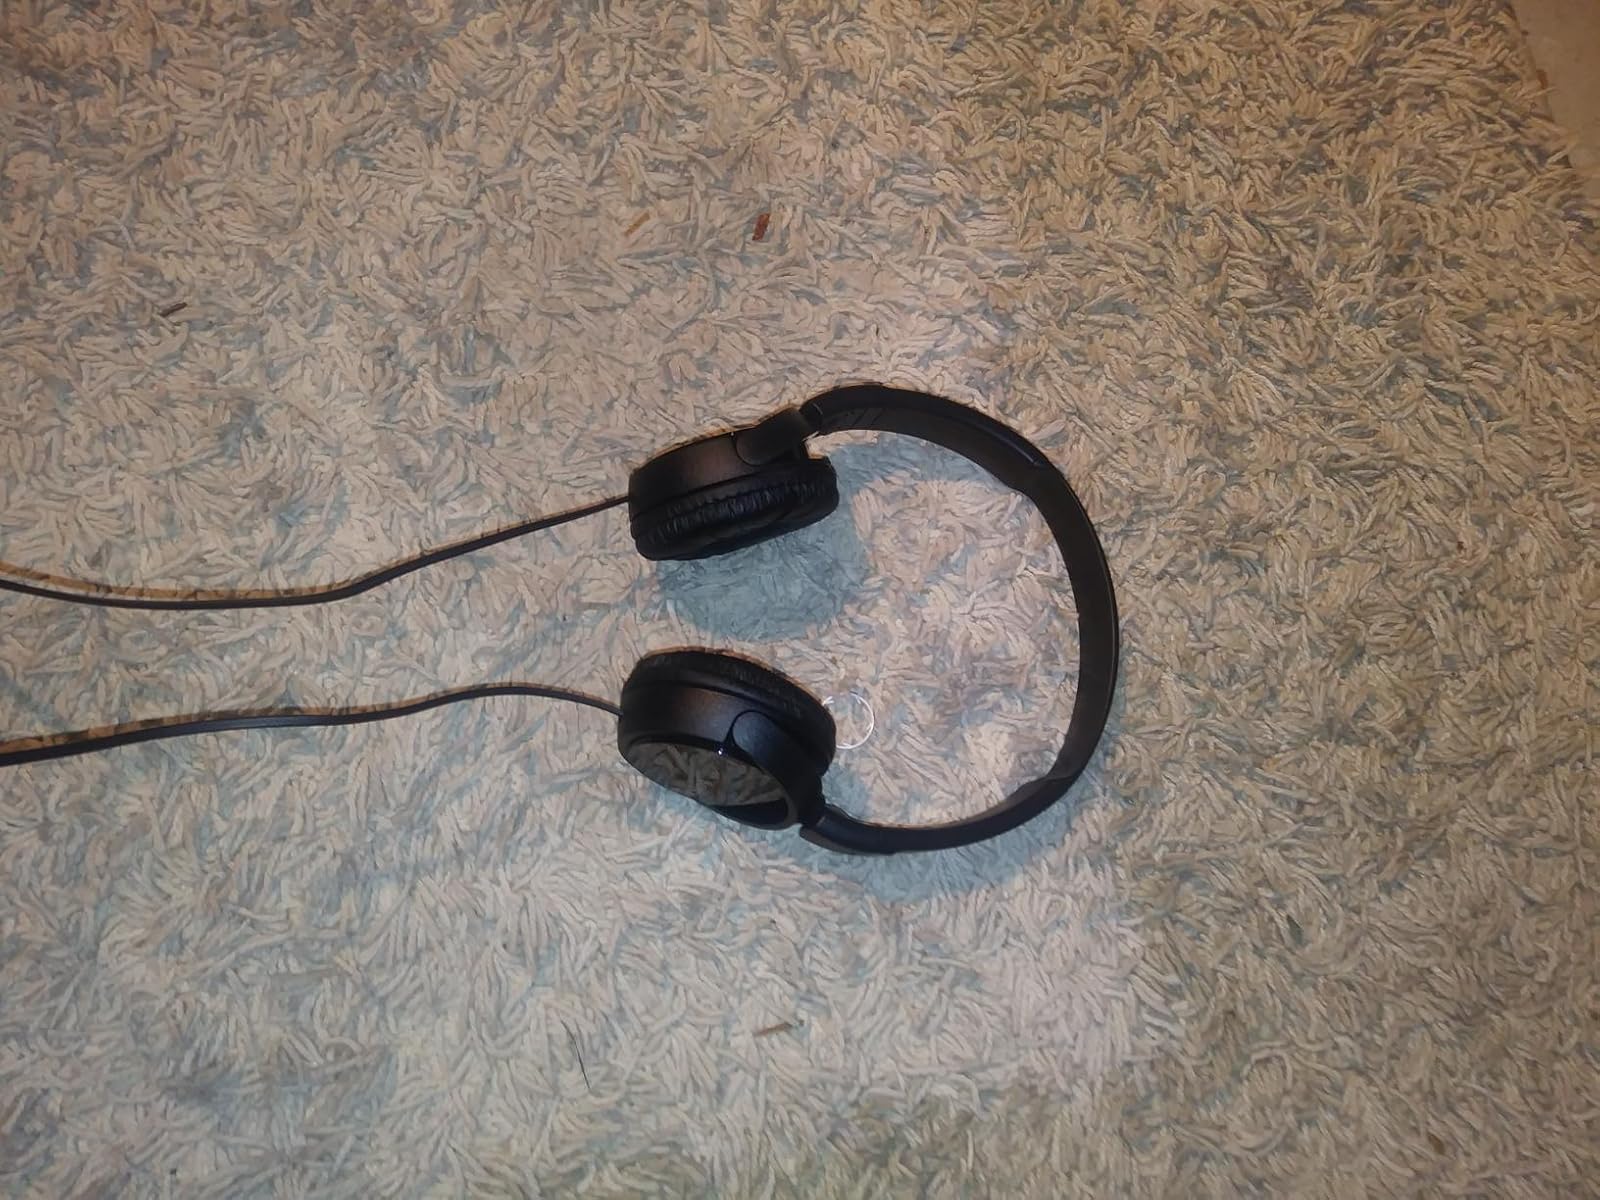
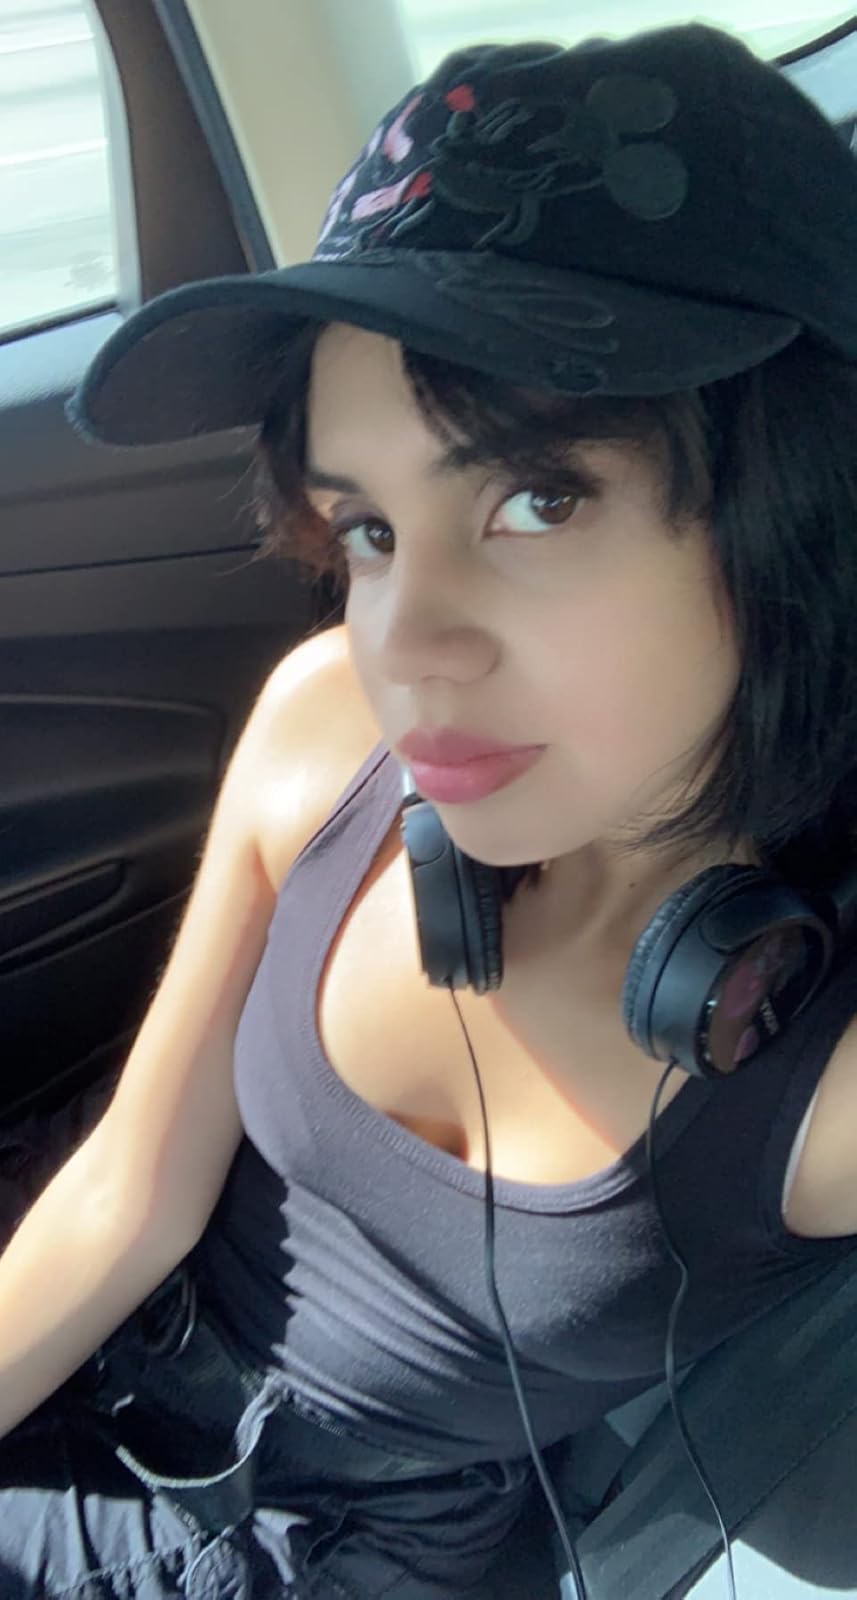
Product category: headphones
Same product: yes